Taxis of London

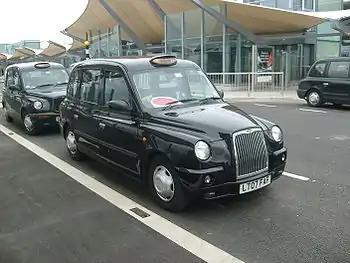
A TX4 hackney carriage at Heathrow Airport Terminal 5.

Outside of London, the regulations governing the hackney cab trade are different. Four-door saloon cars have been highly popular as hackney carriages, but with disability regulations growing in strength and some councils offering free licensing for disabled-friendly vehicles, many operators are now opting for wheelchair-adapted taxis such as the LEVC TX of London Electric Vehicle Company (LEVC). London taxis have broad rear doors that open very wide (or slide), and an electrically controlled ramp that is extended for access.